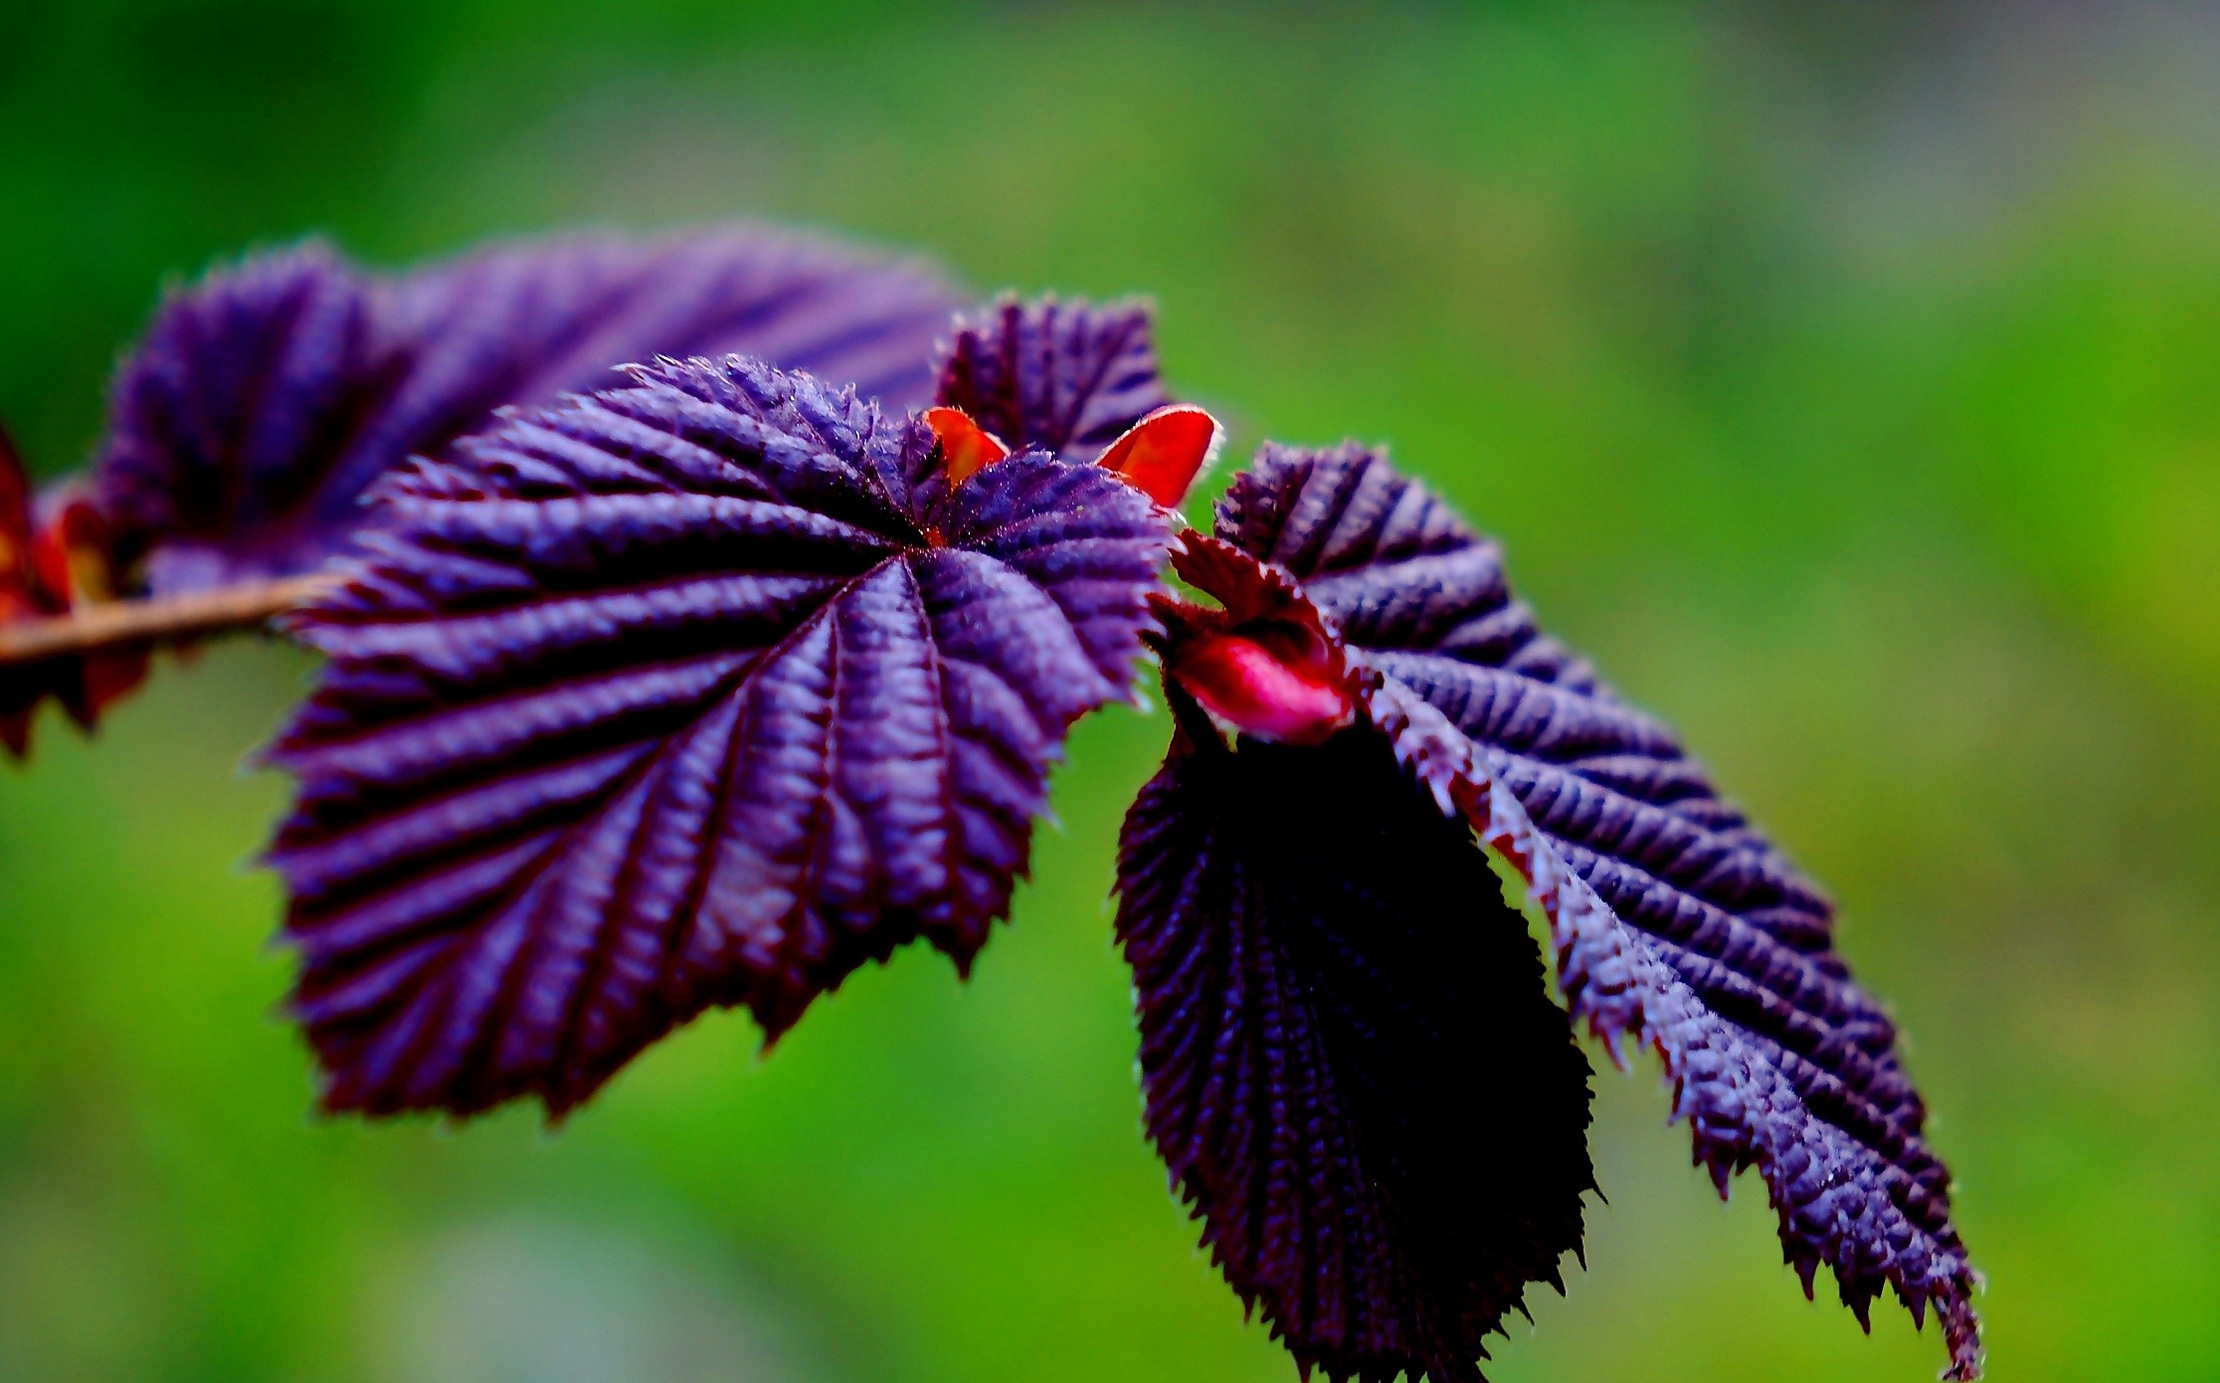
nature, plant, photography, leaf, flower, petal, color, macro, botany, flora, wildflower, close up, eye, macro photography, flowering plant, land plant